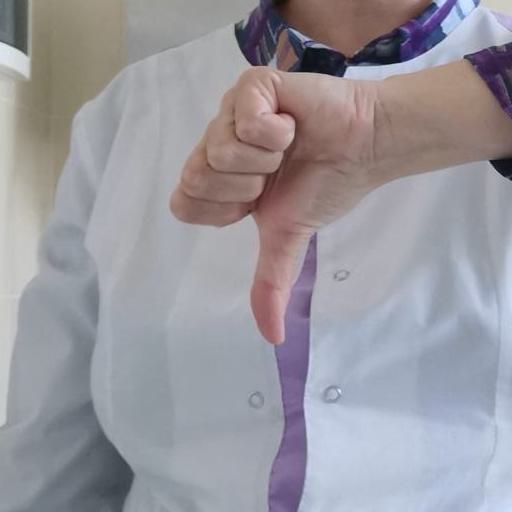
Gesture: dislike